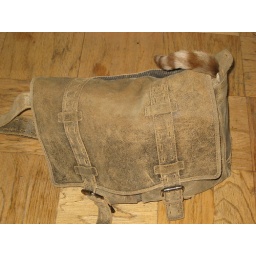
cat in bag